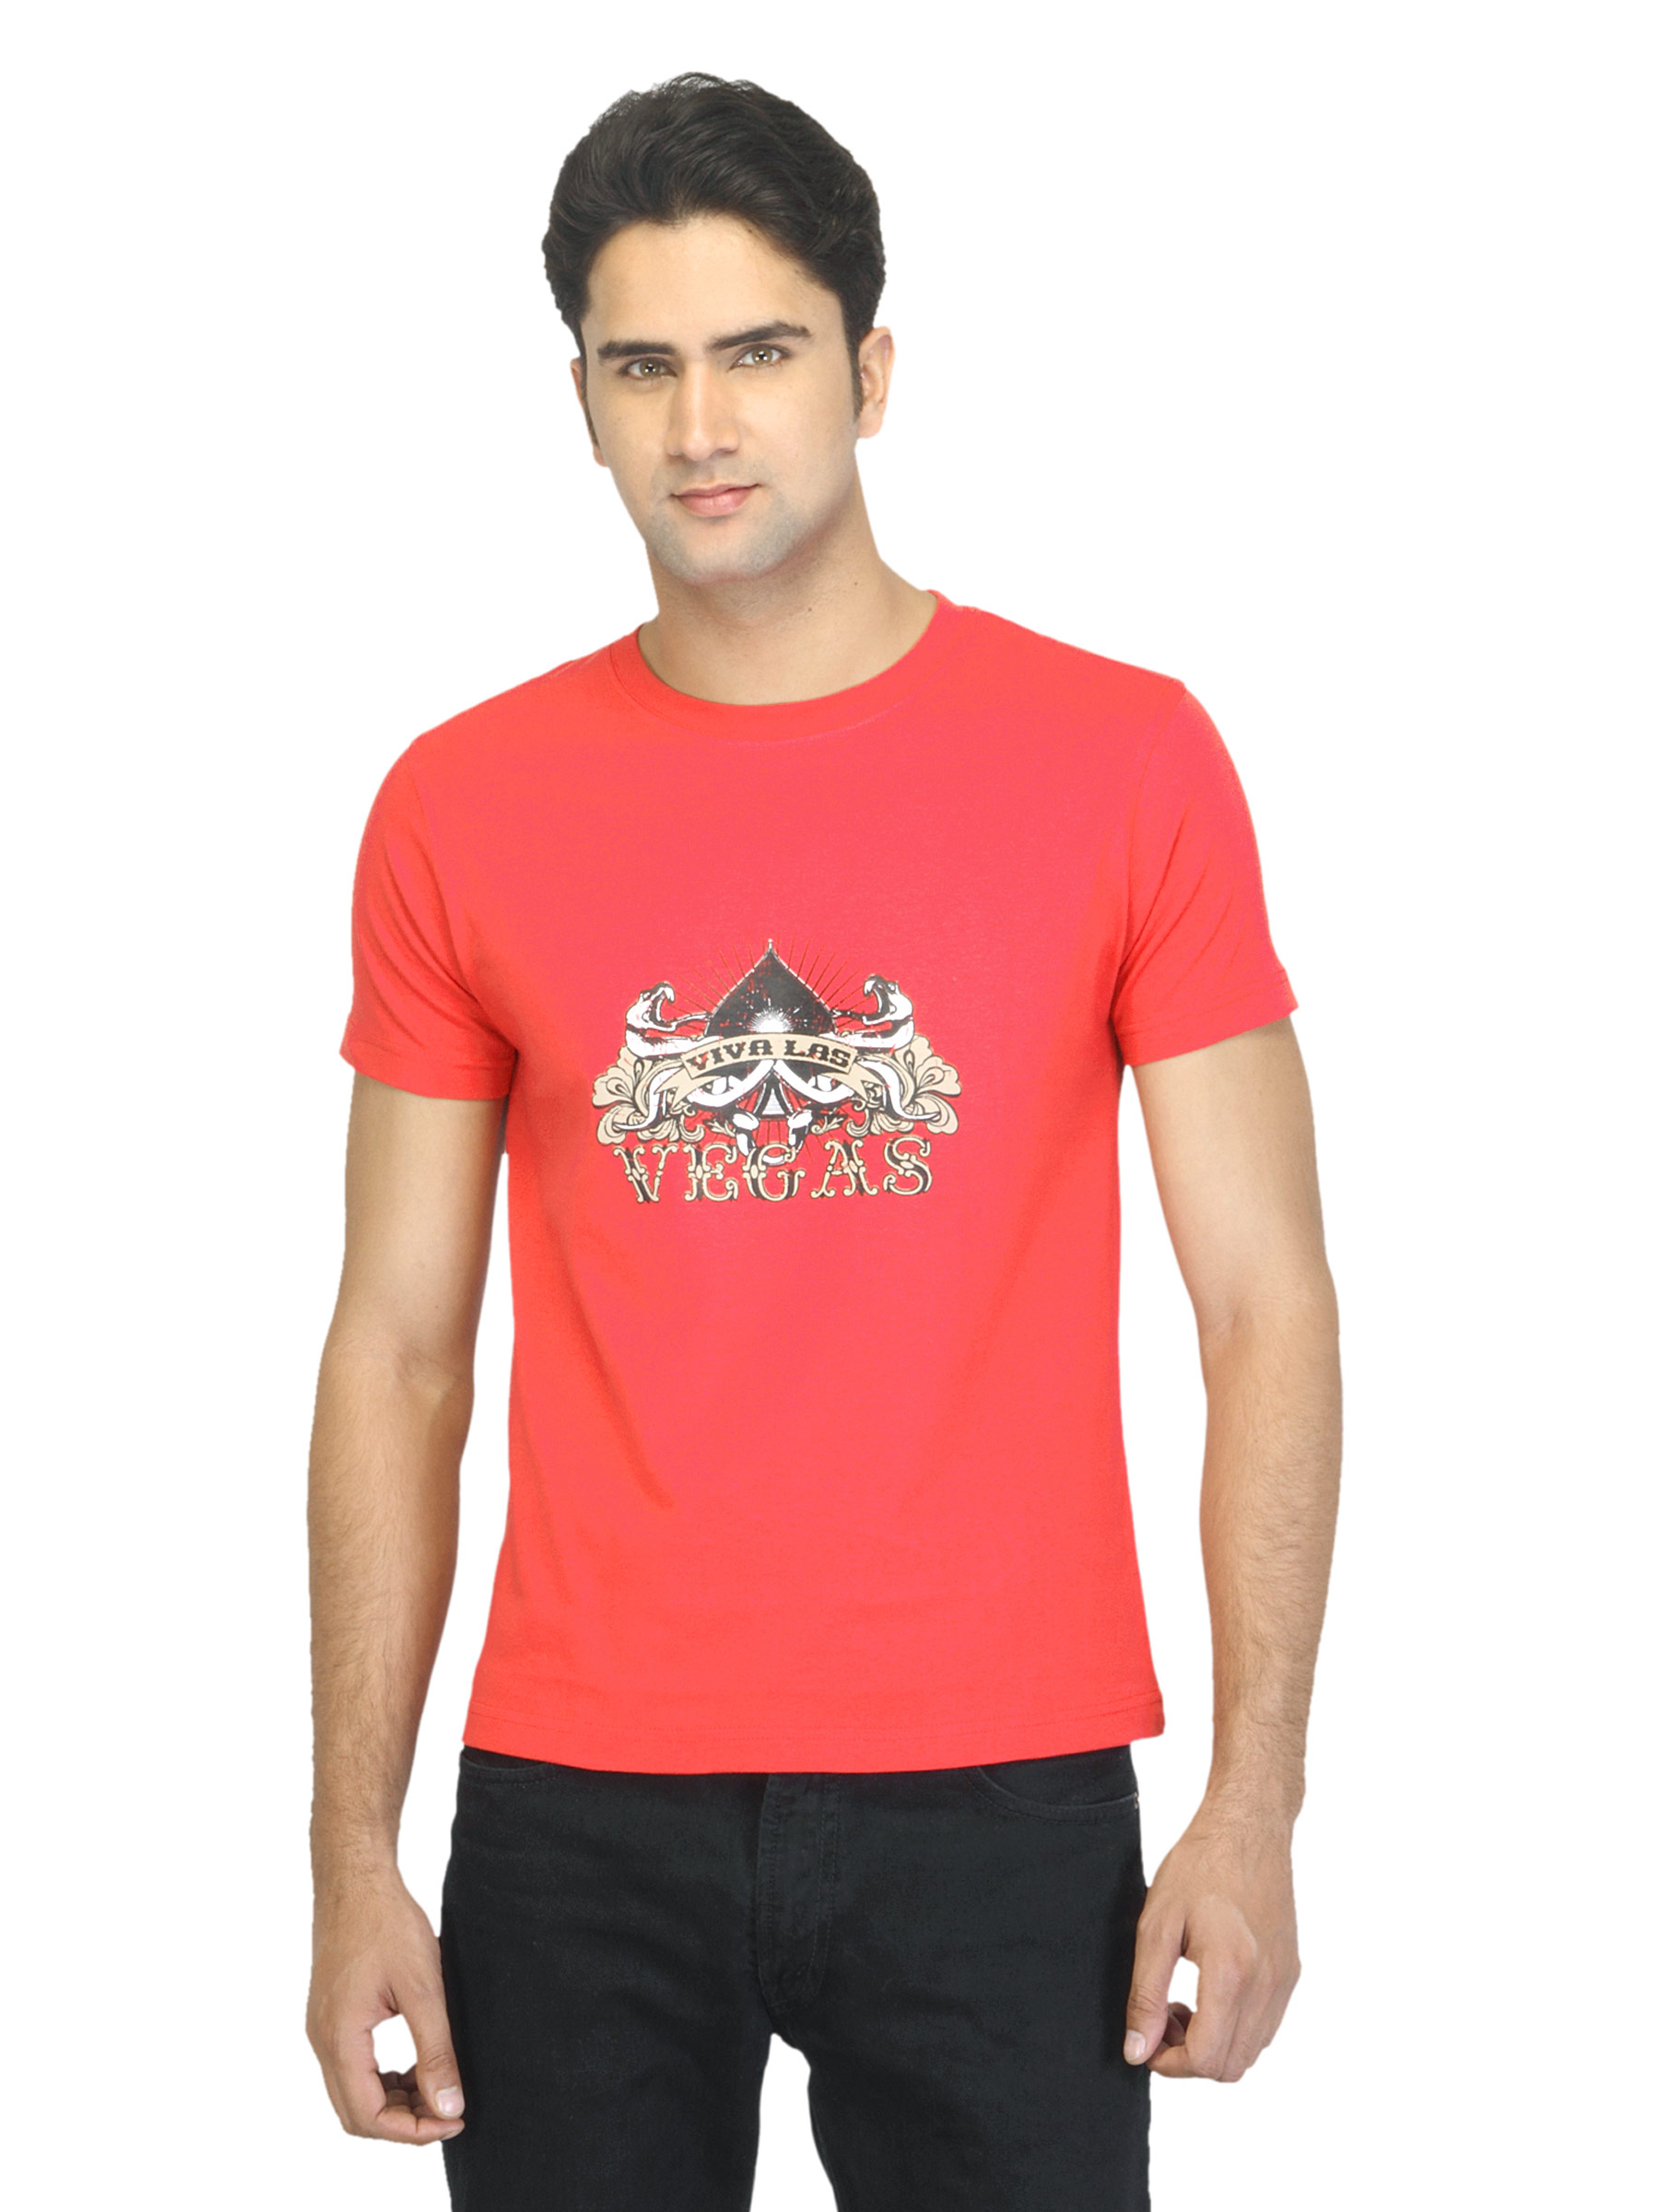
Myntra Men Viva Las Vegas Red T-shirt
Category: Apparel / Topwear / Tshirts
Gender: Men
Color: Red
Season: Summer 2012
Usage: Casual